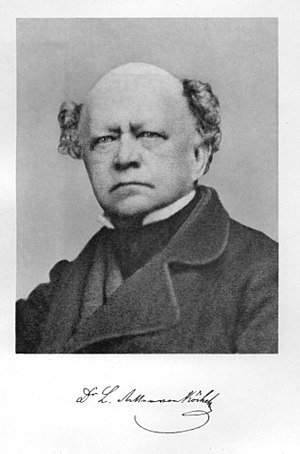
Ludwig von Köchel
"Ludwig Alois Ferdinand Ritter von Köchel var musikforsker, forfatter, komponist, botaniker og udgiver. Han er bedst kendt for sit katalog over Mozarts værker og de ""KV-numre"" under hvilke de er kendt.